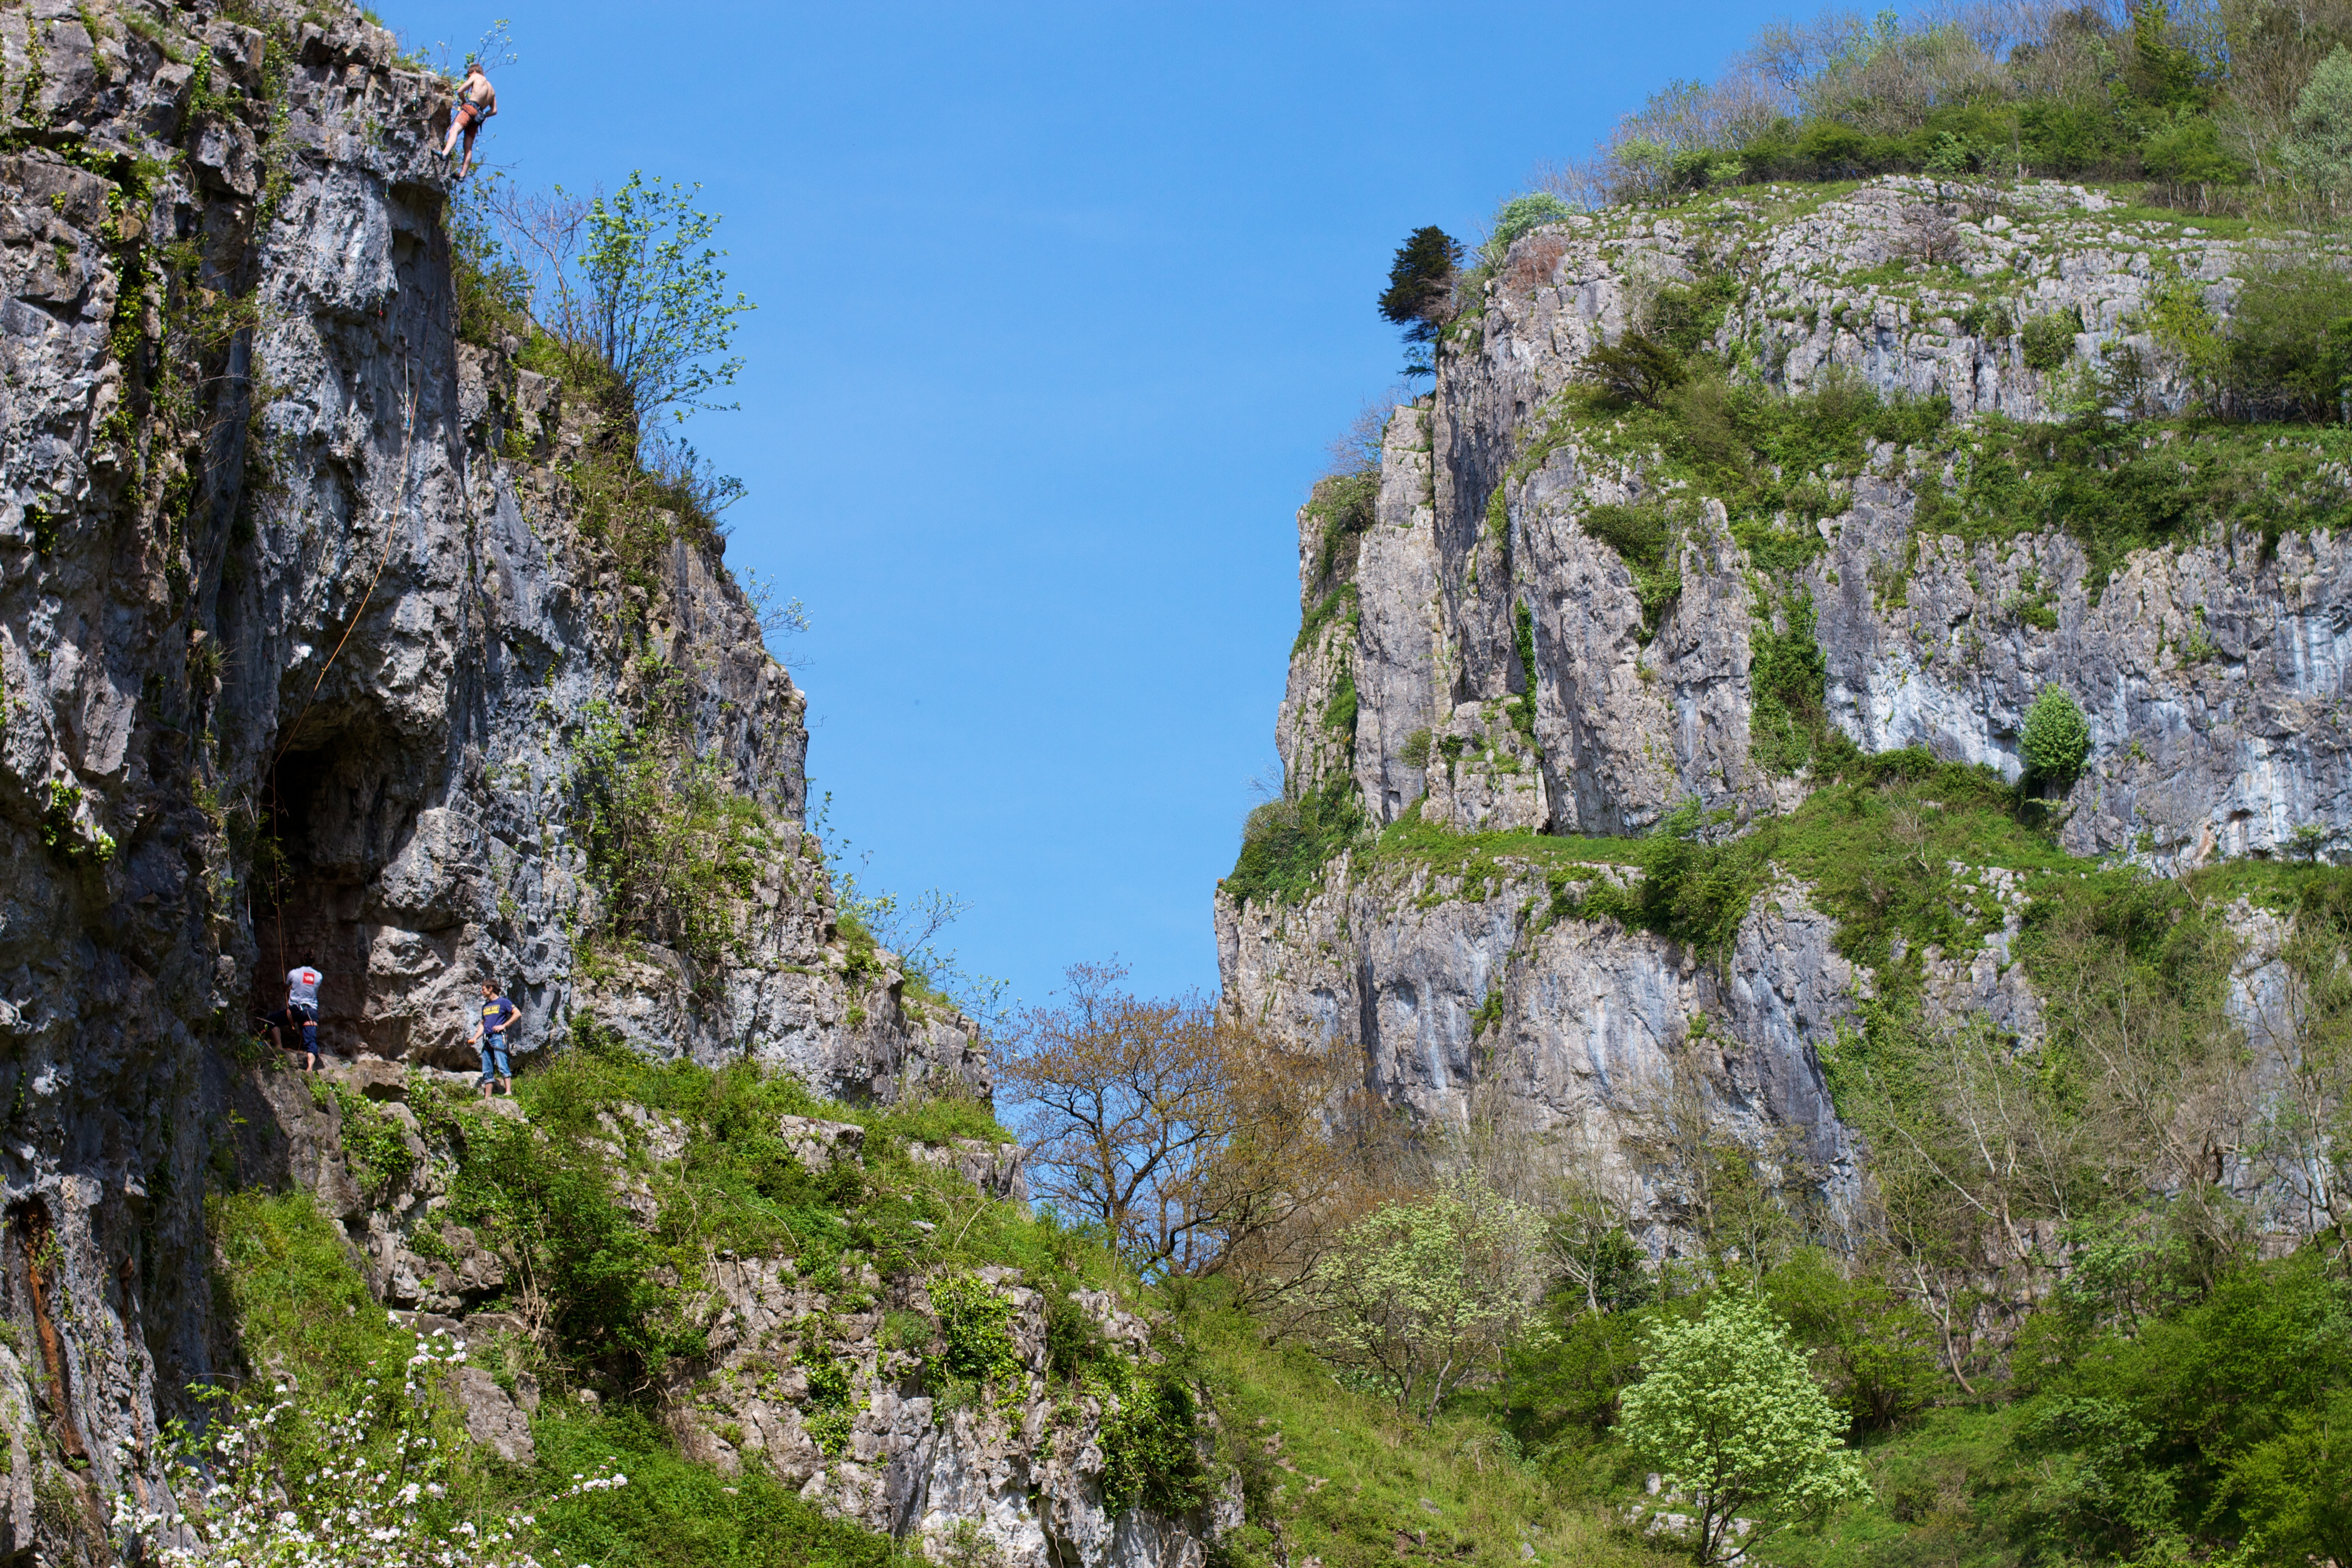
tree, rock, mountain, adventure, mountain range, formation, cliff, terrain, ridge, geology, ravine, plateau, landform